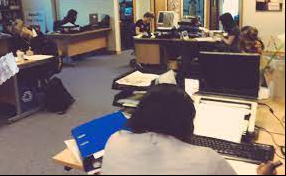
Denominación: 100